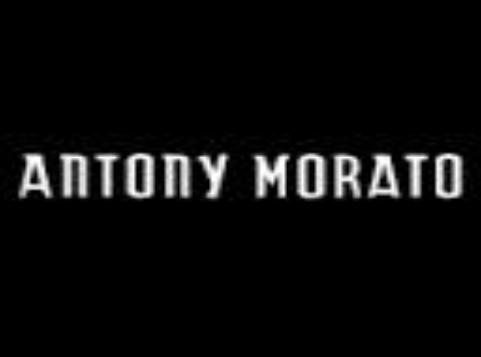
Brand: Antony Morato
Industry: Clothes